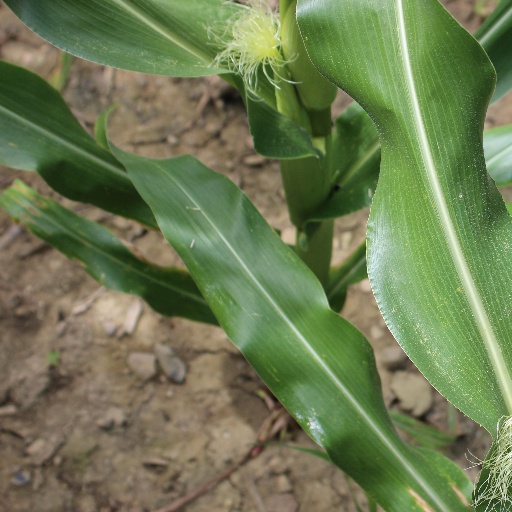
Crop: maize; corn